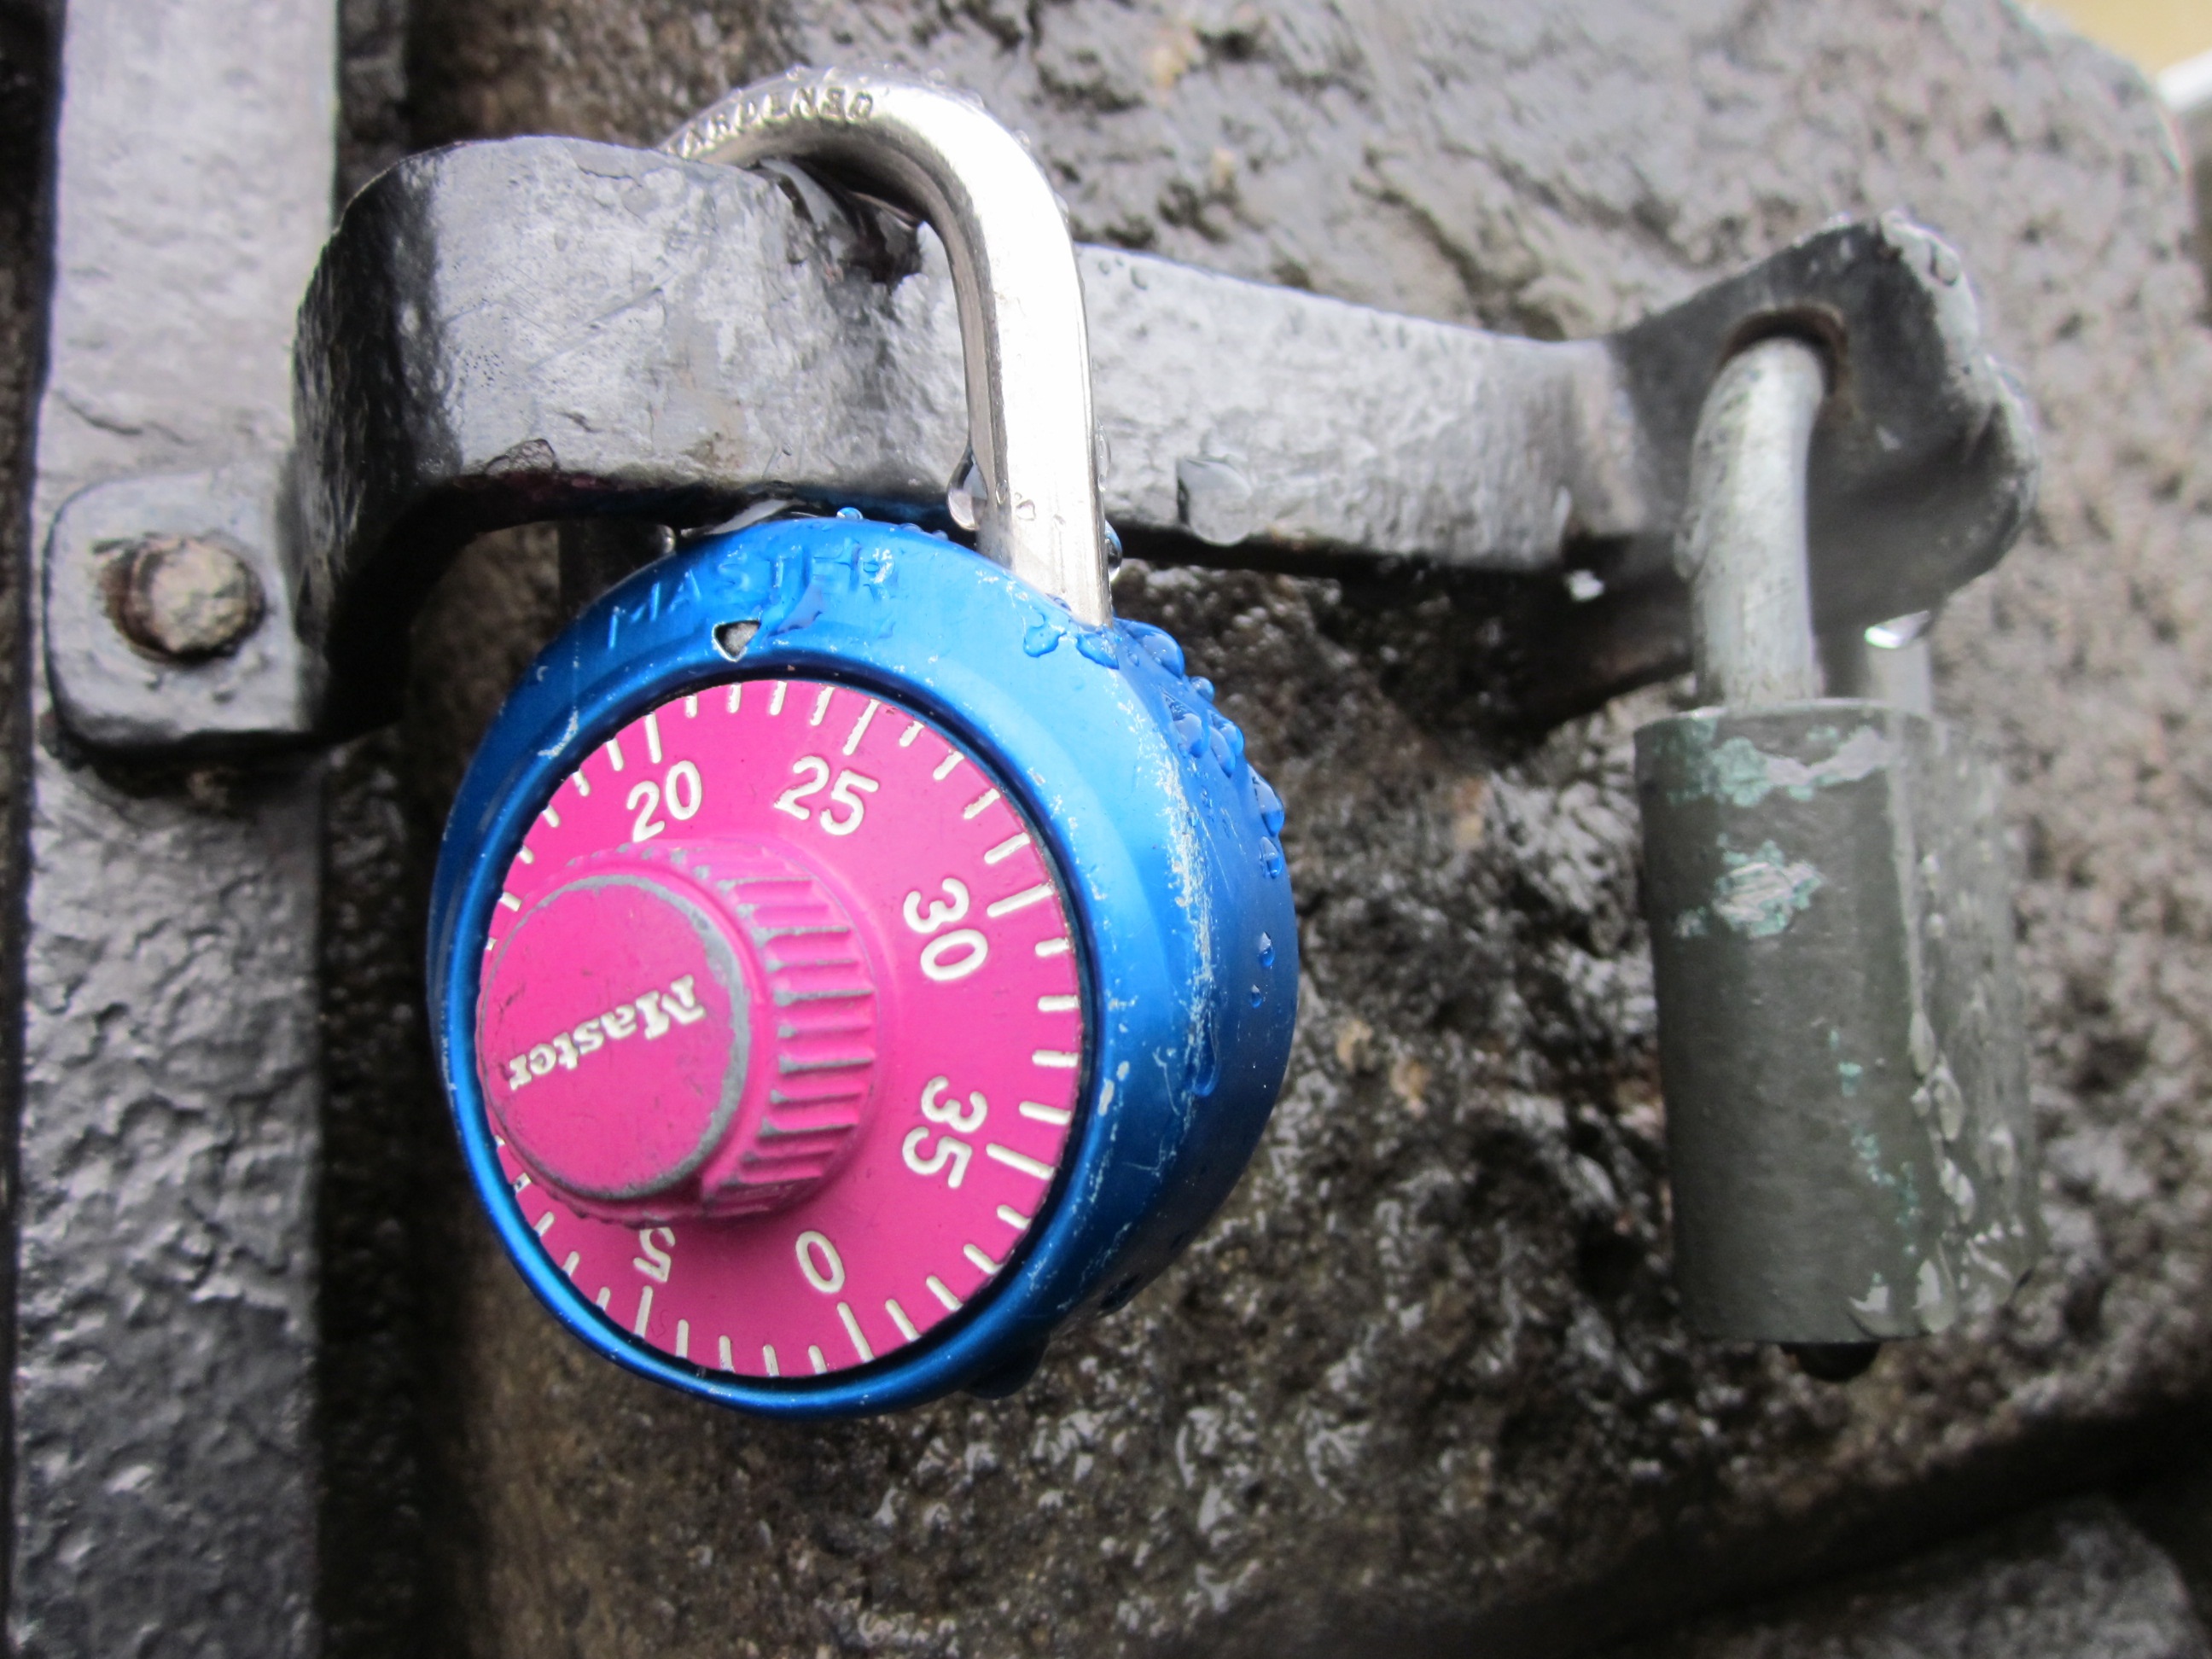
watch, hand, white, love, symbol, shine, metal, castle, blue, pink, security, padlock, grey, silver, grid, castles, locked, secure, shimmer, door lock, locks to, capping, sure, padlocks, love castle, promise, eternal love, pay, love locks, combination, combination lock, lockable, attach